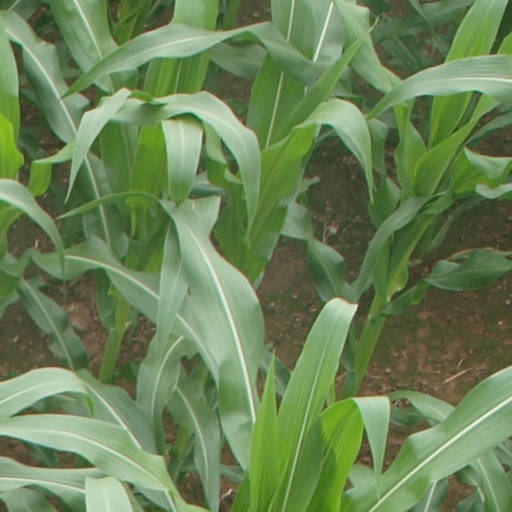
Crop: maize; corn